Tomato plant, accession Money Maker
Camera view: tilt-top (135 deg); turntable rotation: 60 degrees
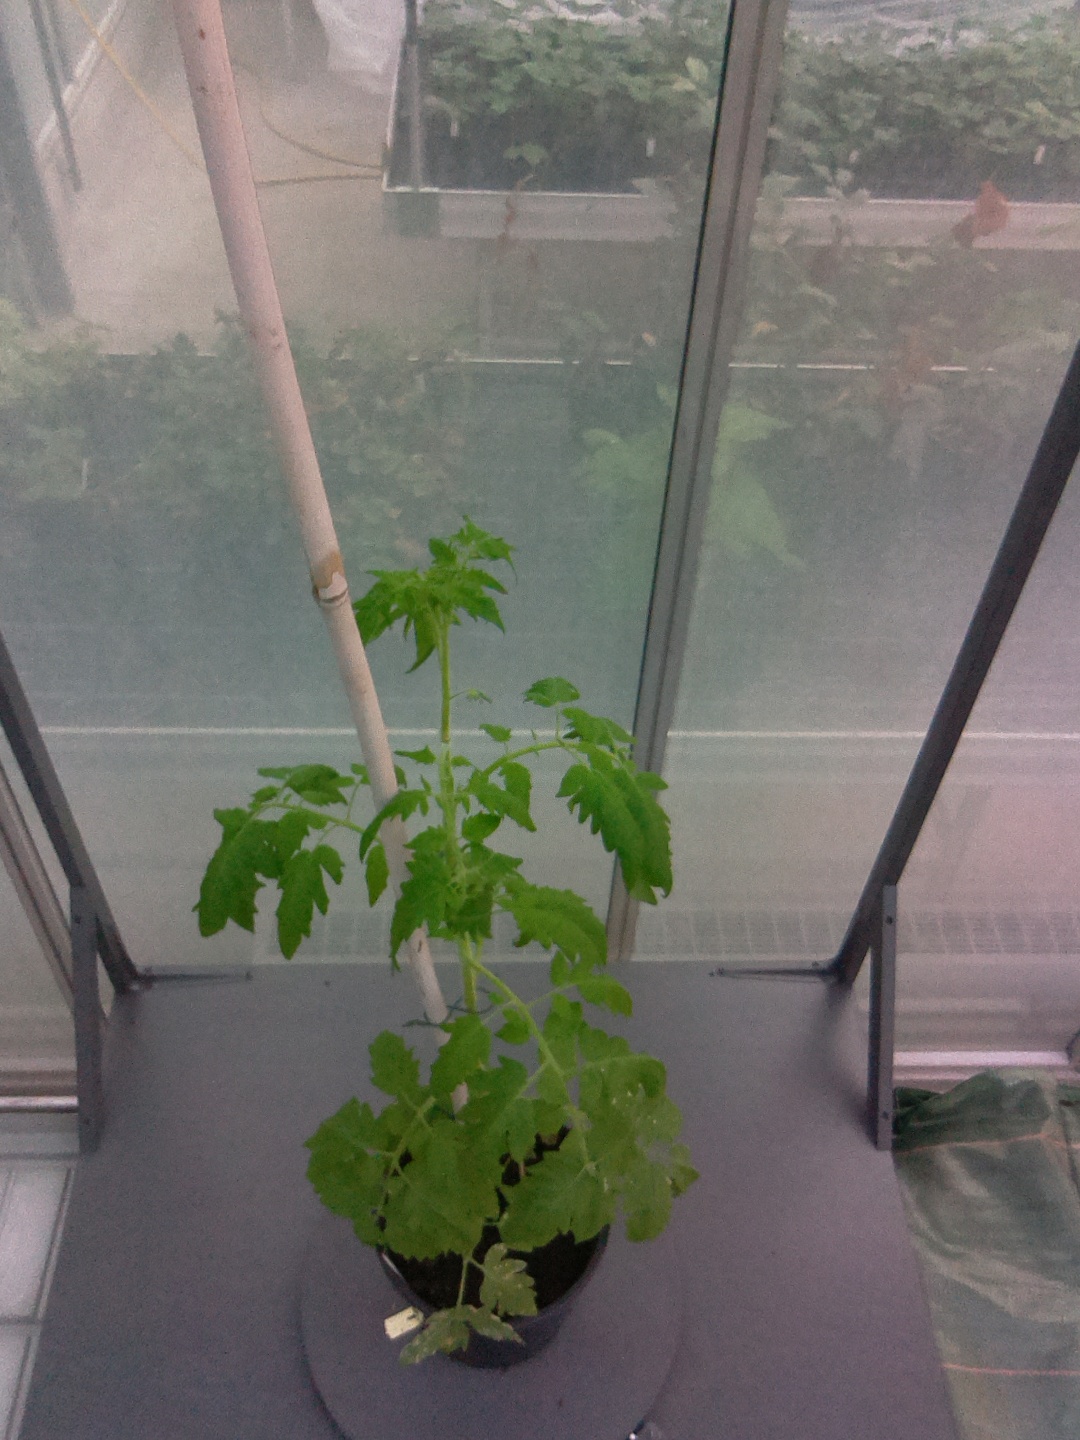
BBCH growth stage 53: 3 inflorescences visible